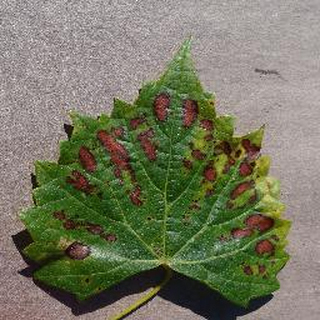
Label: grape_esca_black_measles